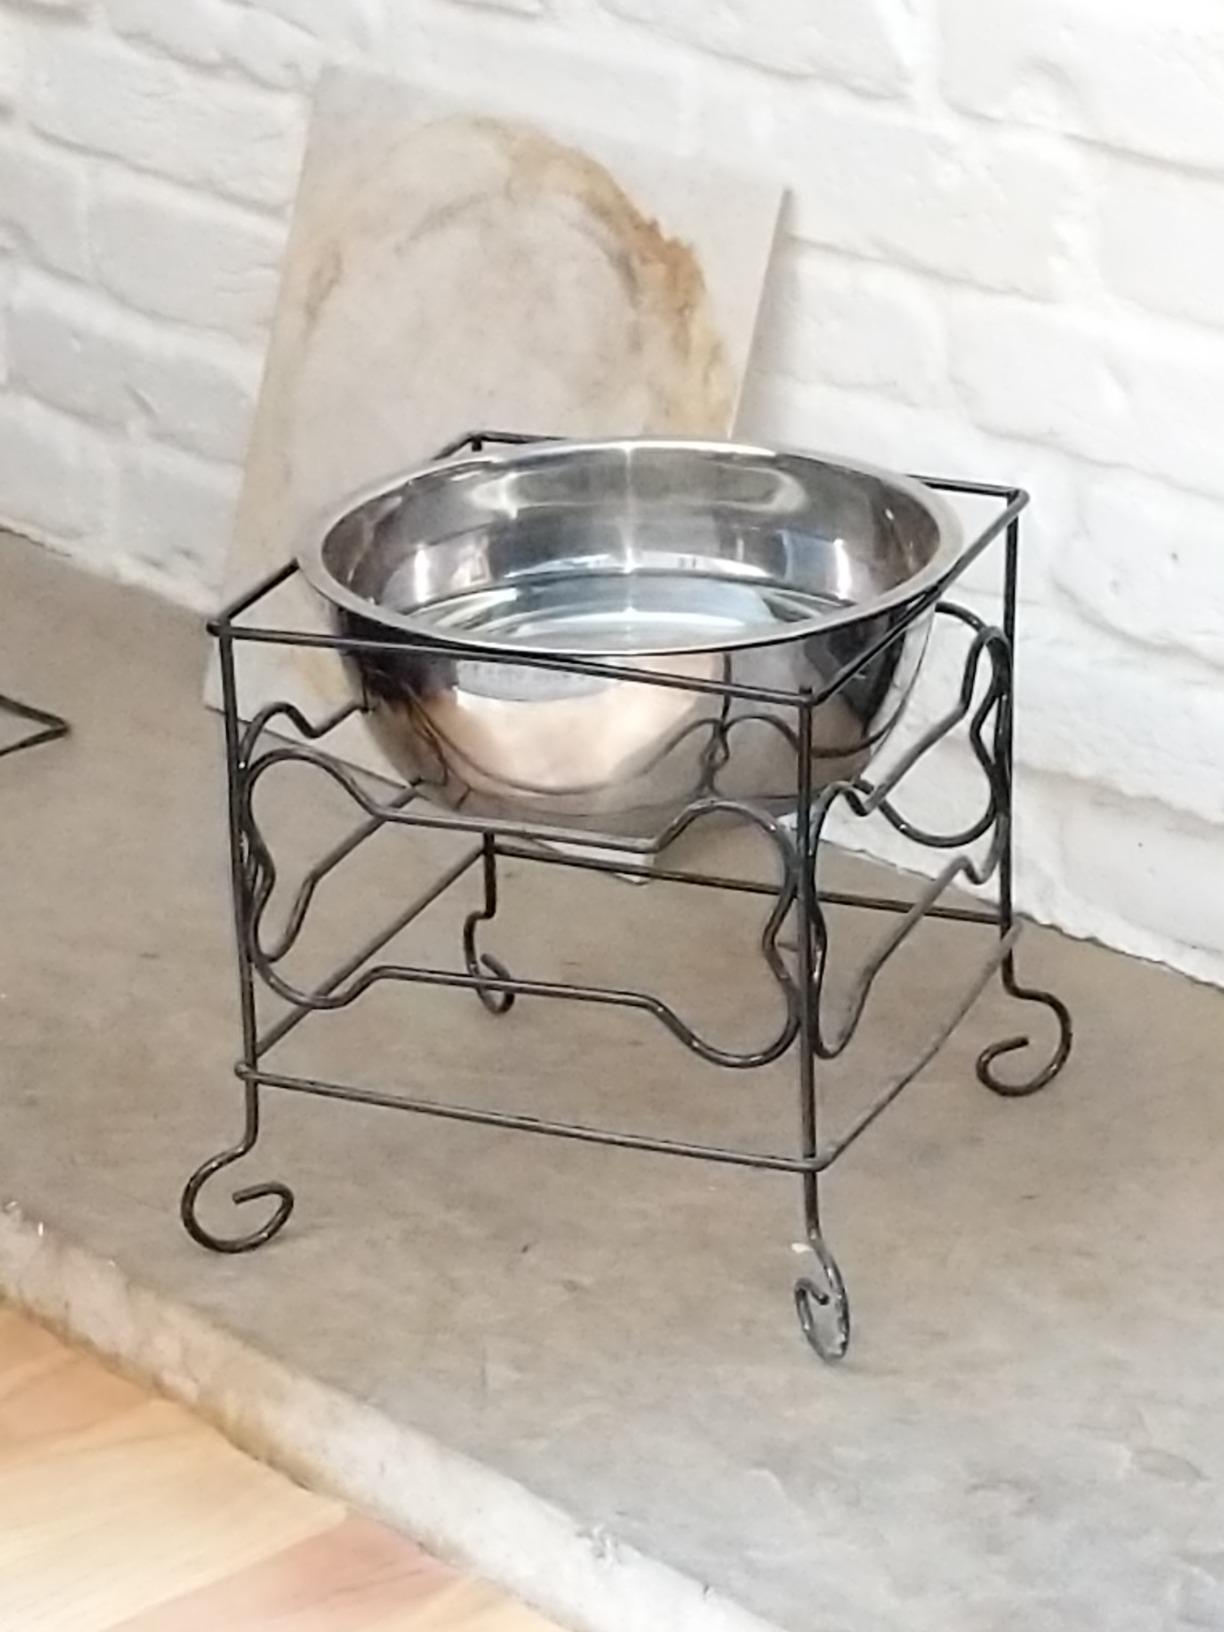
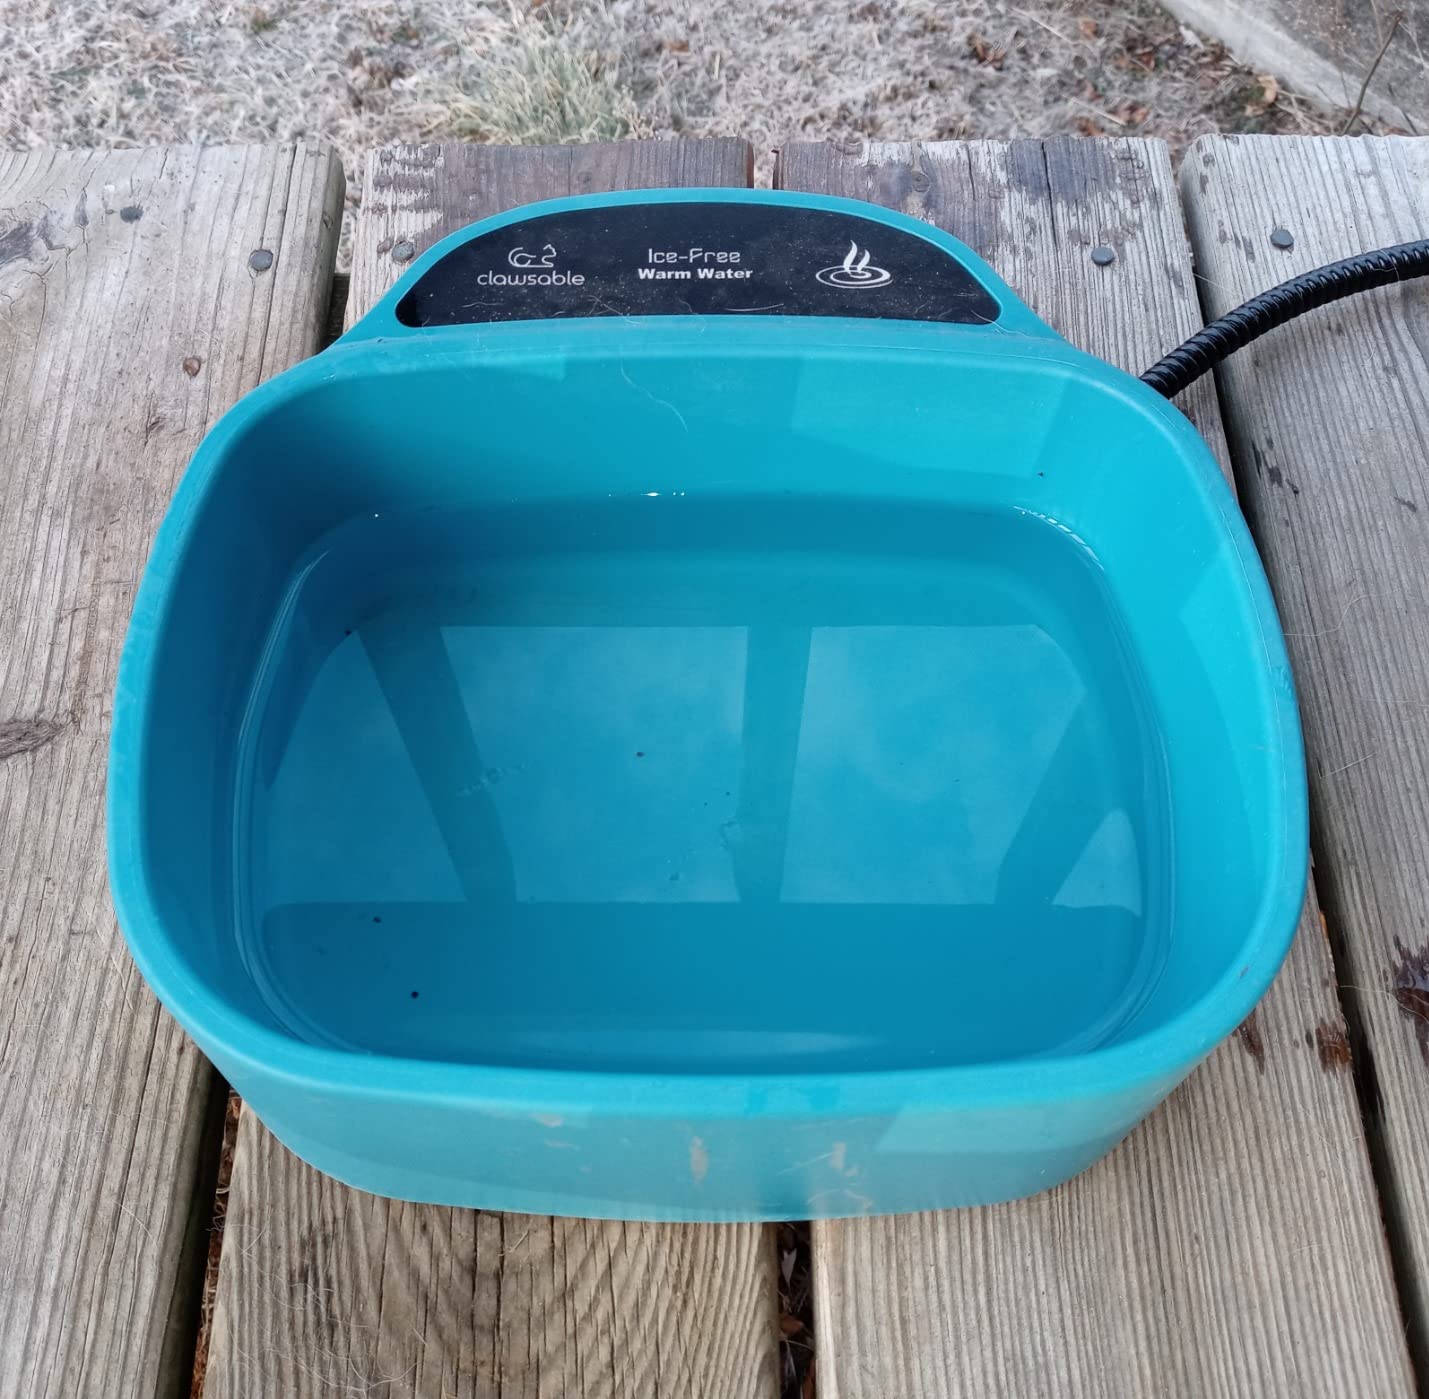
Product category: items_bowl
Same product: no